The Gherkin

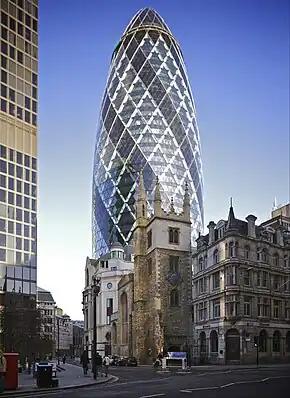
The Gherkin seen from Leadenhall Street in contrast with the juxtaposition of the 16th century St Andrew Undershaft church in 2010

Deloitte announced in April 2014 that the building was again being put up for sale, with an expected price of £550 million. The current owners could not afford to make loan repayments, citing differences in the value of the multi-currency loan and the British pound, high interest rates and general financing structure. In November 2014, the Gherkin was purchased for £700 million by the Safra Group, controlled by the Lebanese - Brazilian billionaire Joseph Safra.